SMS Grosser Kurfürst (1875)

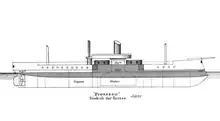
Line-drawing of a -class ironclad

The three -class ironclads were authorized under the naval program of 1867, which had been approved by the (Imperial Diet) to strengthen the North German Federal Navy in the wake of the Second Schleswig War, when the weak Prussian Navy had been unable to break the blockade imposed by the Danish Navy. Initially ordered as casemate ships, the vessels were re-designed as turret ships; they were the first uniform class of ironclads built for the German fleet.